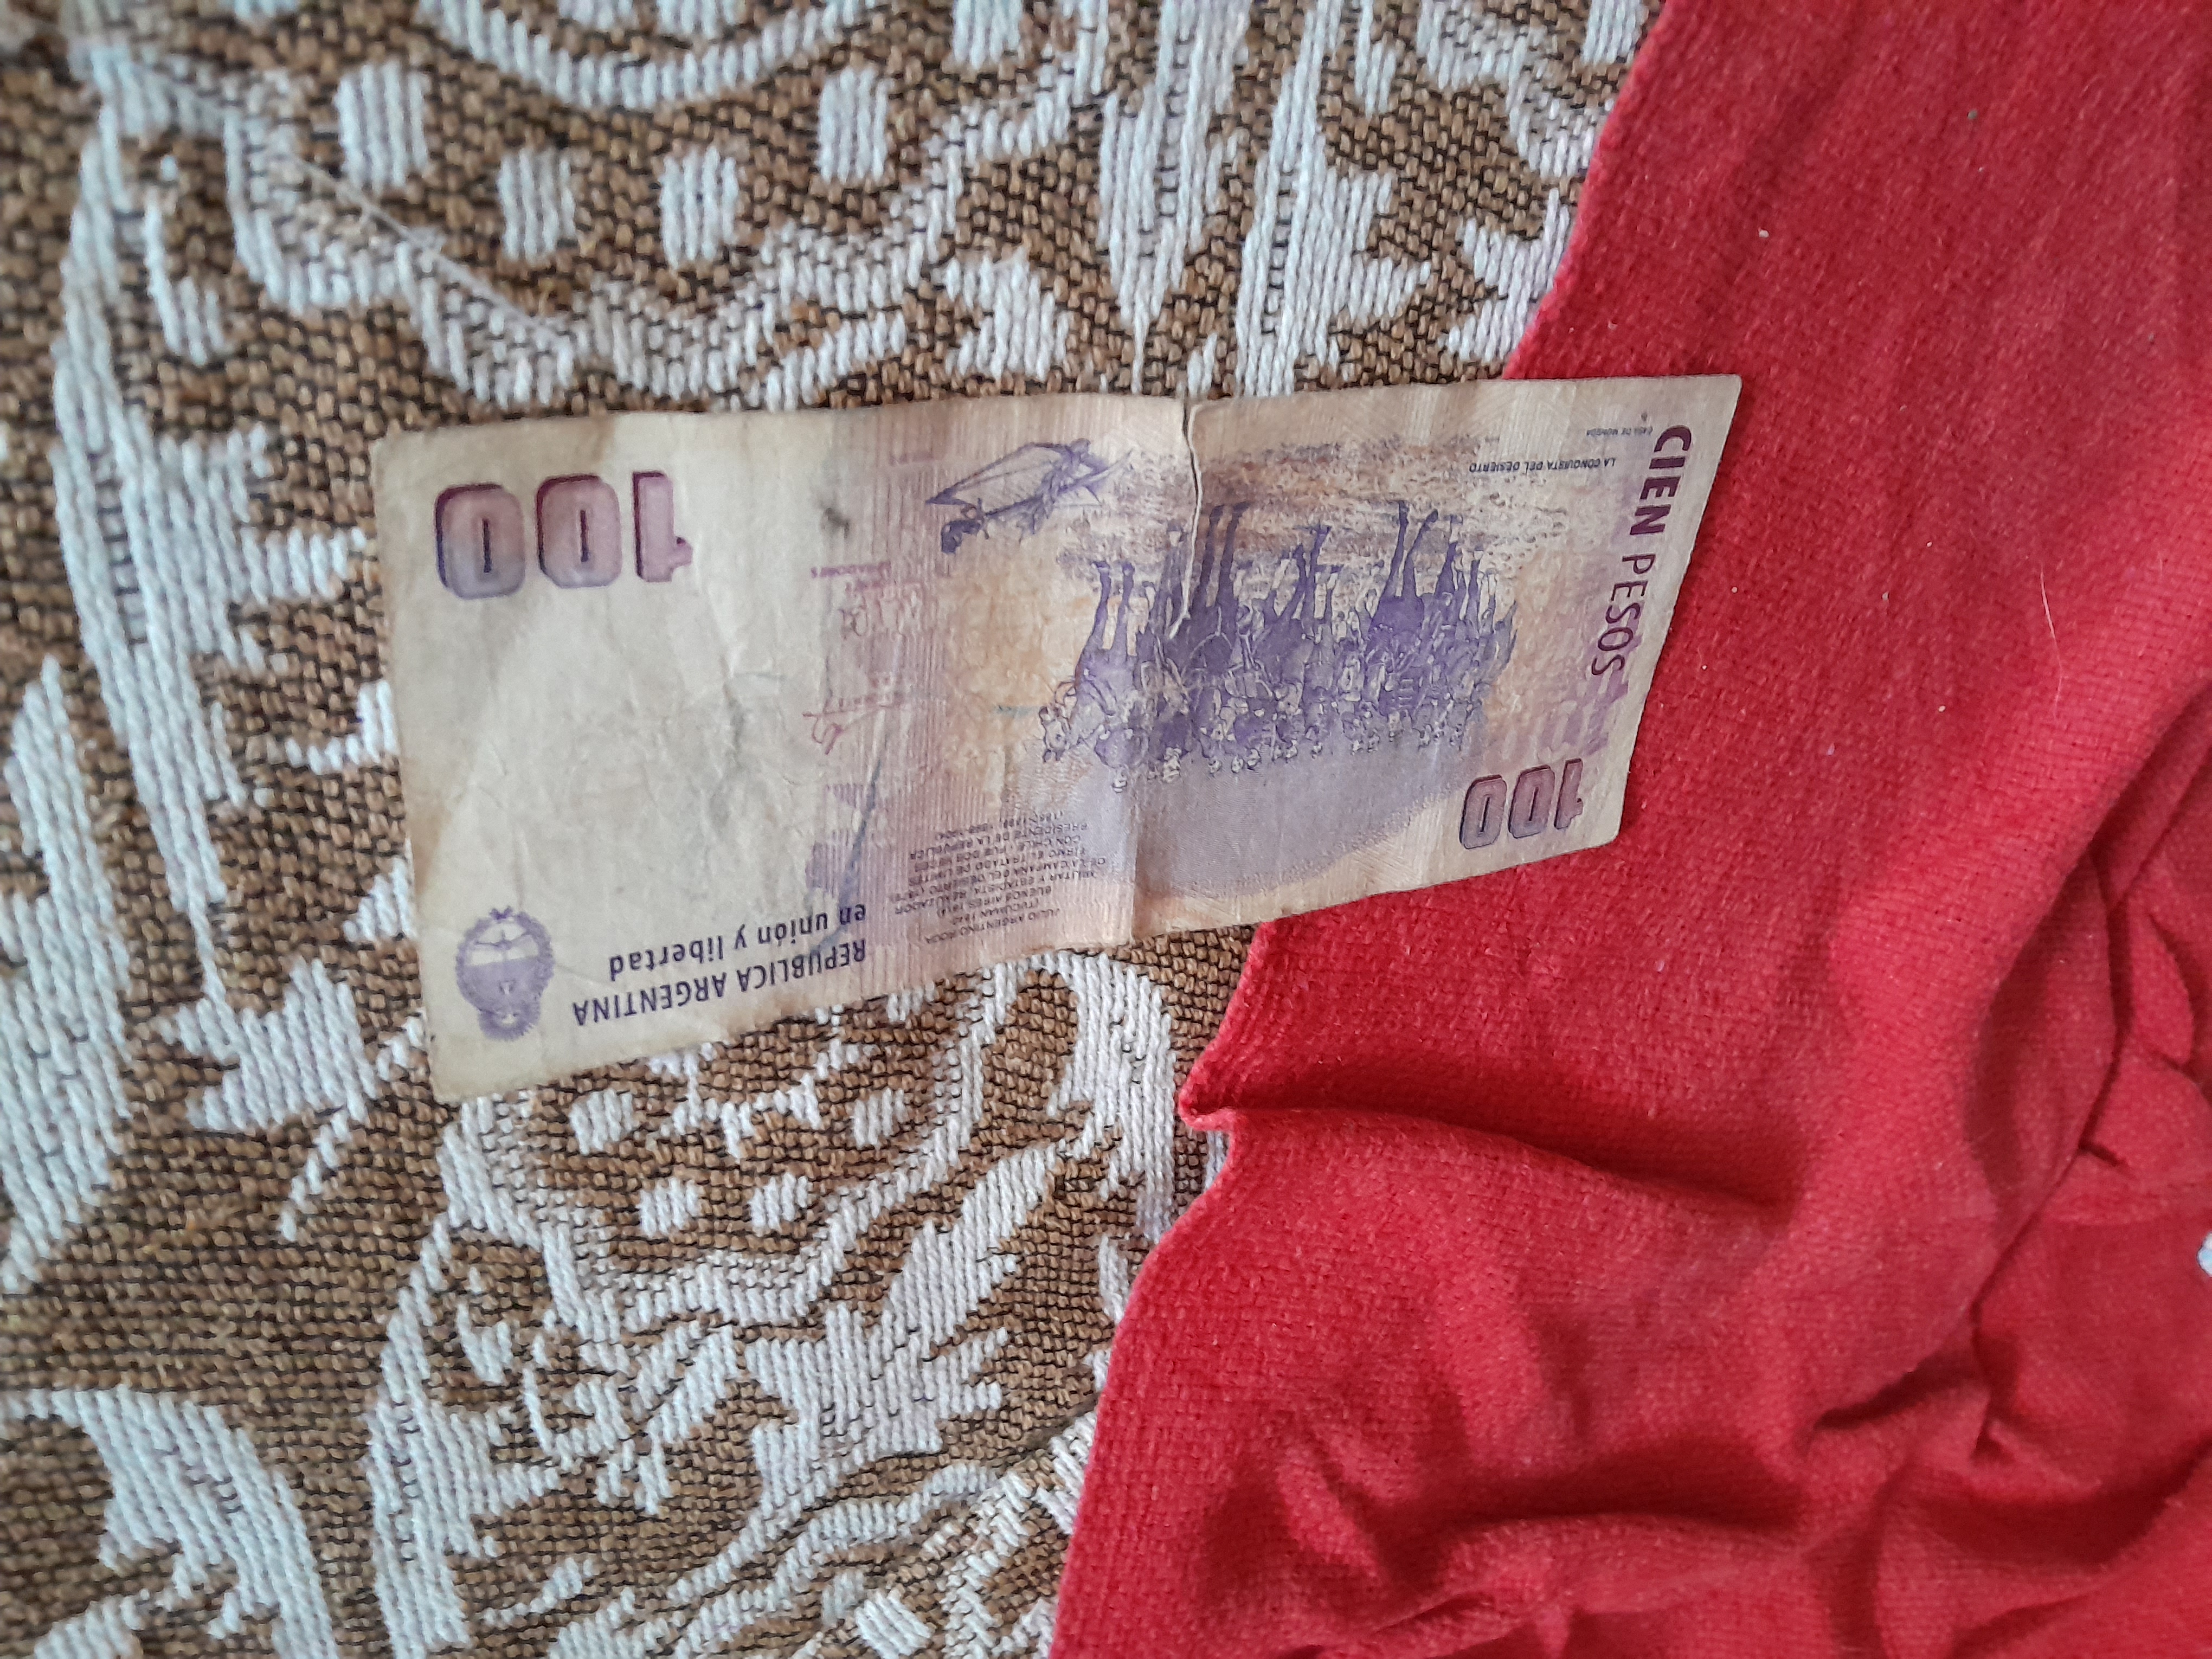
Denominación: 100